Large igneous province

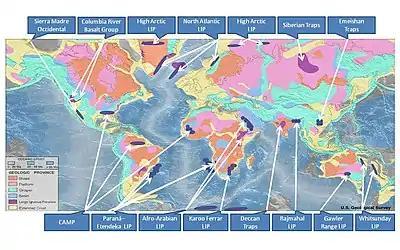
Only a few of the largest large igneous provinces appear (coloured dark purple) on this geological map, which depicts crustal geologic provinces as seen in seismic refraction data.

A large igneous province (LIP) is an extremely large accumulation of igneous rocks, including intrusive (sills, dikes) and extrusive (lava flows, tephra deposits), arising when magma travels through the crust towards the surface. The formation of LIPs is variously attributed to mantle plumes or to processes associated with divergent plate tectonics. The formation of some of the LIPs in the past 500 million years coincide in time with mass extinctions and rapid climatic changes, which has led to numerous hypotheses about causal relationships. LIPs are fundamentally different from any other currently active volcanoes or volcanic systems.